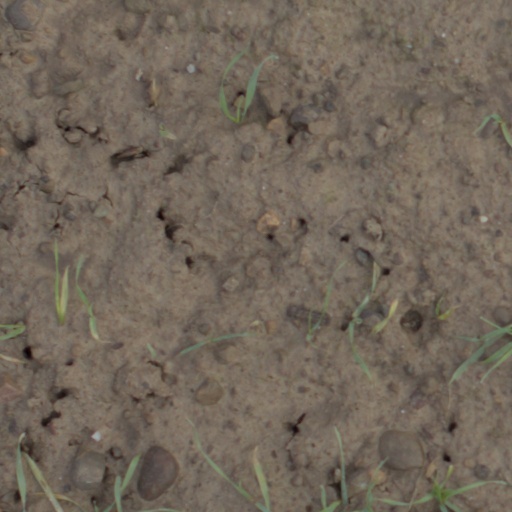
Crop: wheat